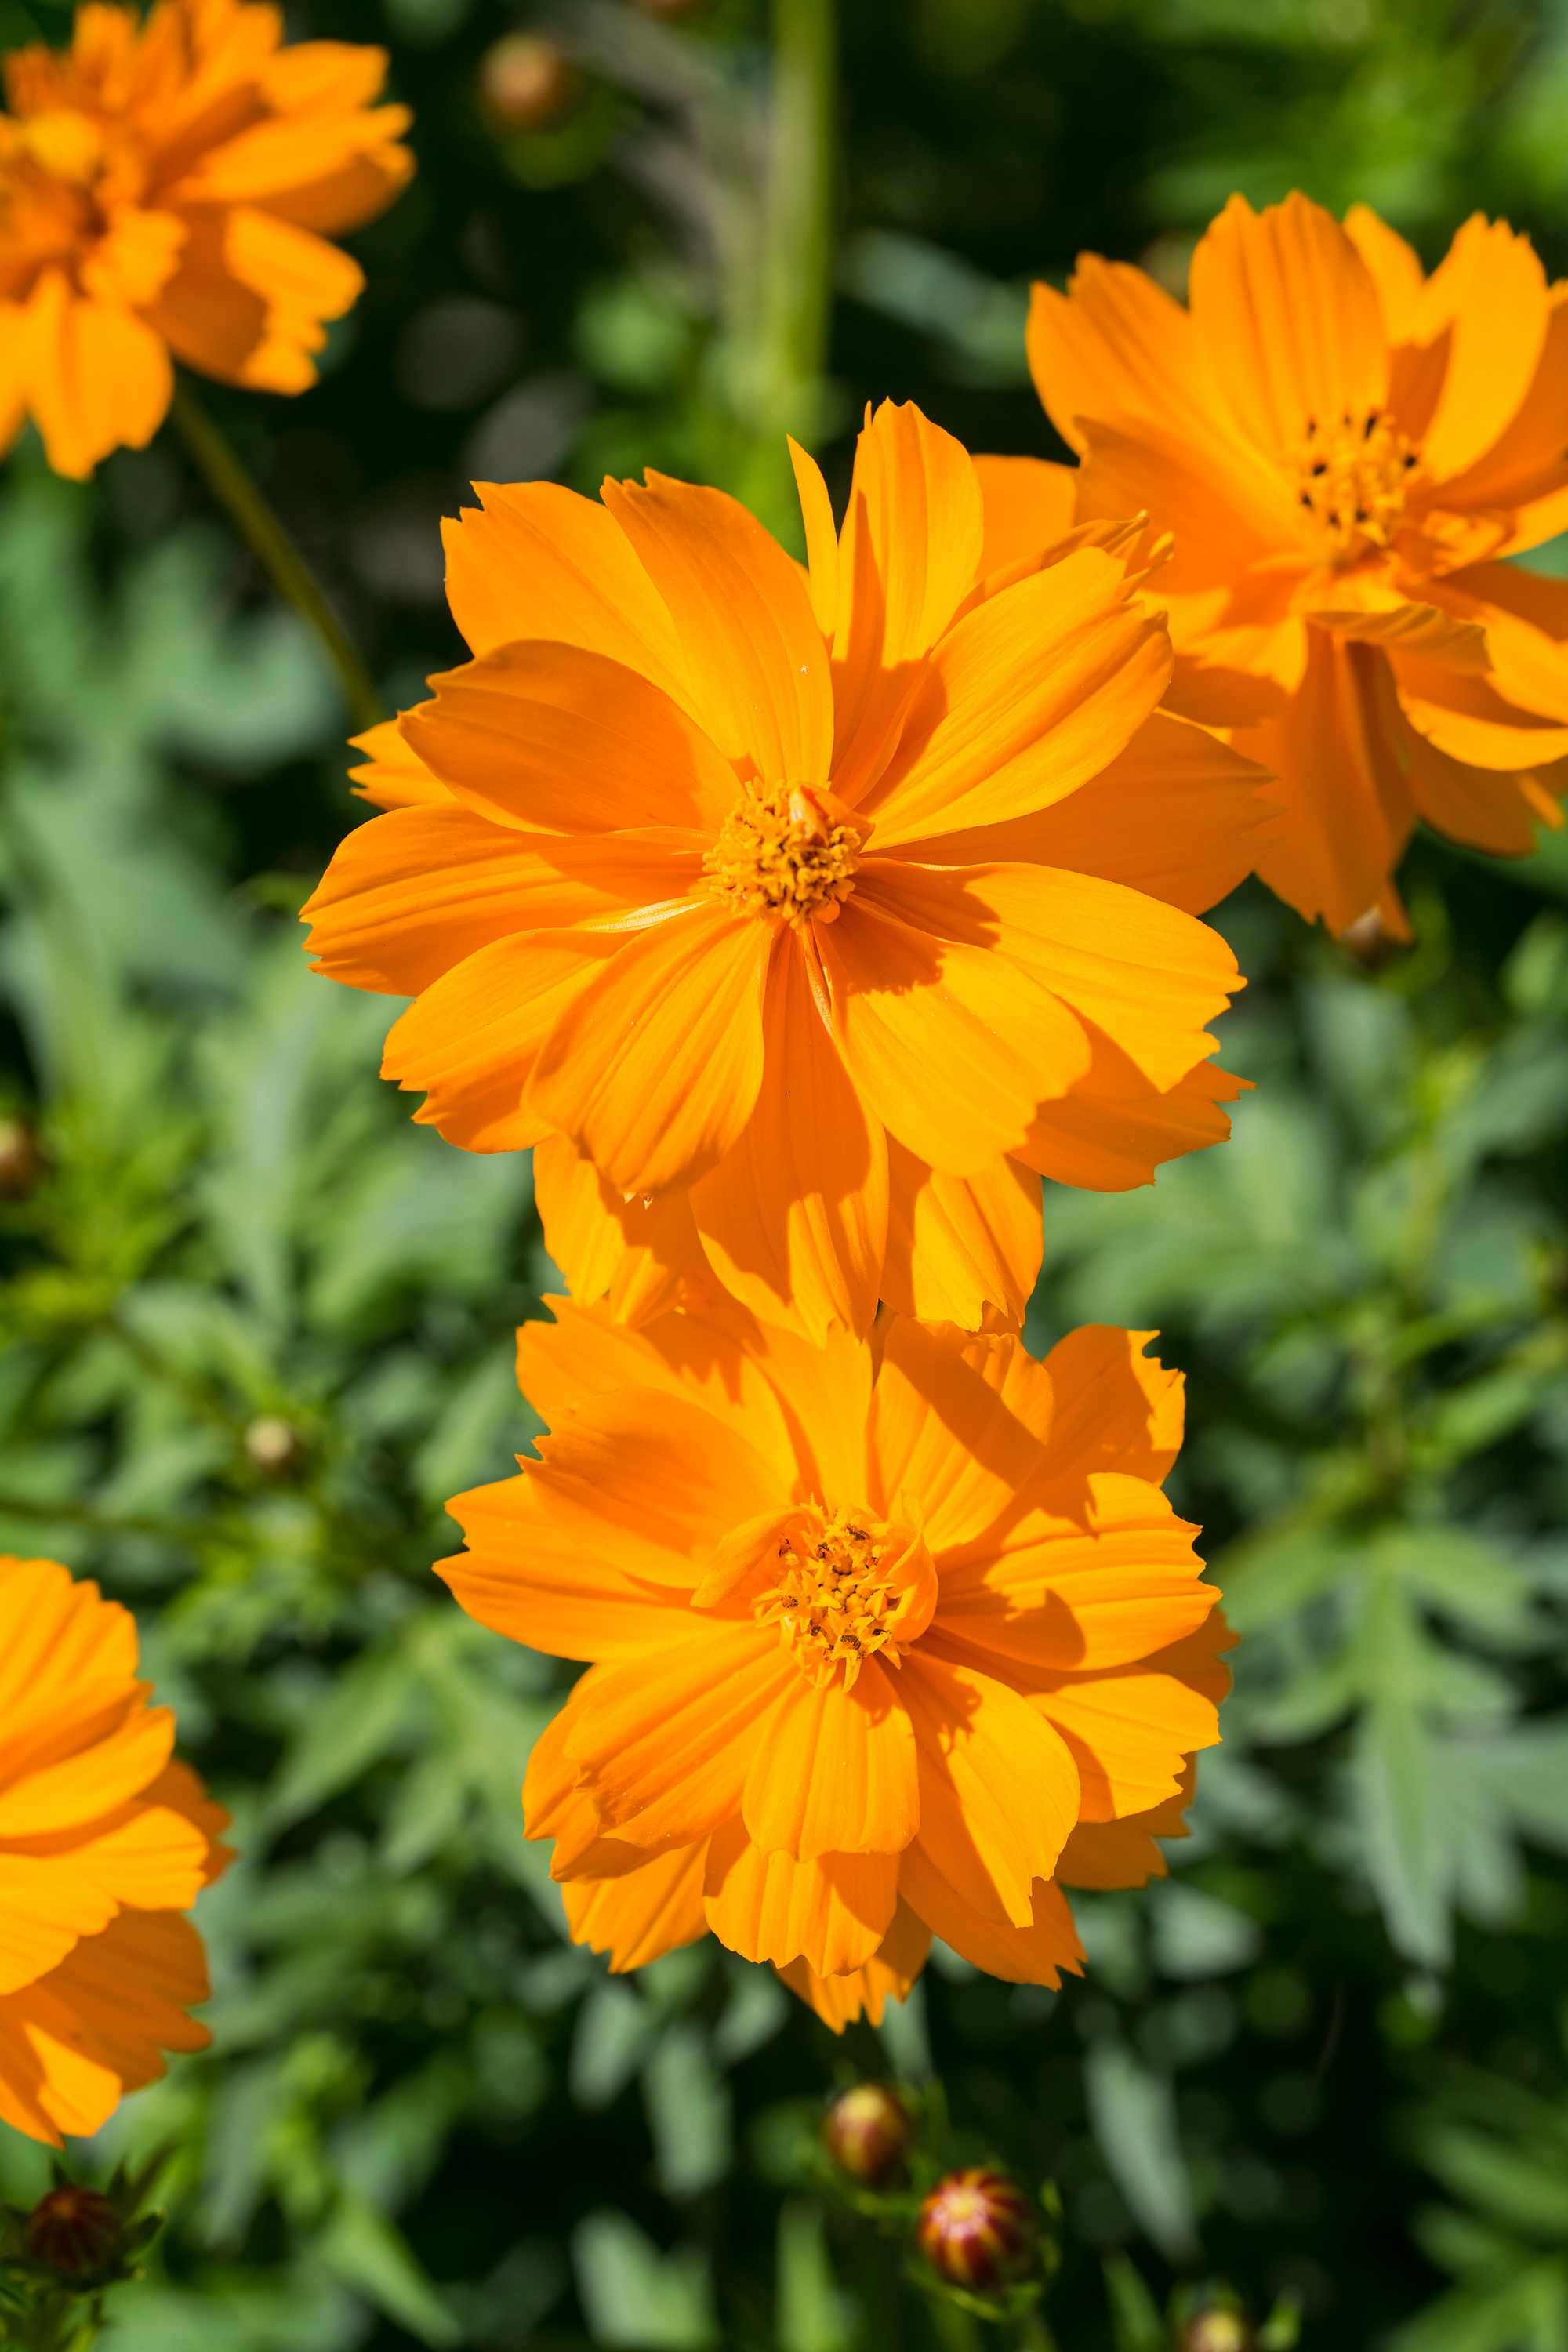
nature, plant, meadow, prairie, flower, petal, summer, orange, herb, botany, yellow, garden, close, flora, wildflower, flowers, petals, pistil, flower garden, ornamental plant, garden plant, orange flower, orange flowers, in the garden, flowering plant, daisy family, calendula, sulfur cosmos, annual plant, land plant, garden cosmos